George Ramsay (military officer)

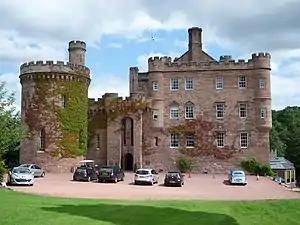
Ramsay's birthplace, Dalhousie Castle

George Ramsay was born in 1652, third son of George Ramsay, 2nd Earl of Dalhousie (1618-1674) and his wife, Anne Fleming. Two of his brothers also served in the military; Robert, who died in 1678 and John, killed serving with the Dutch Scots Brigade in 1694.